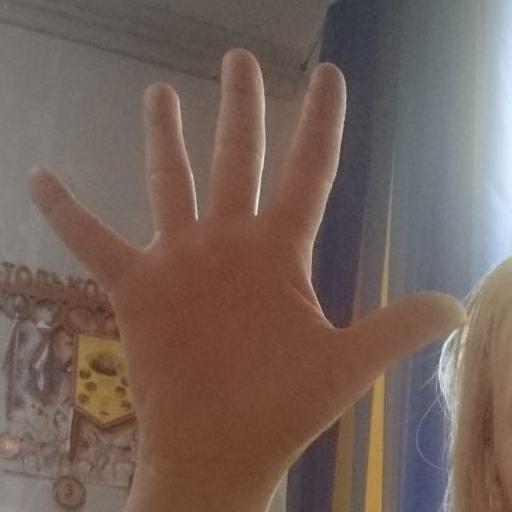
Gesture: palm